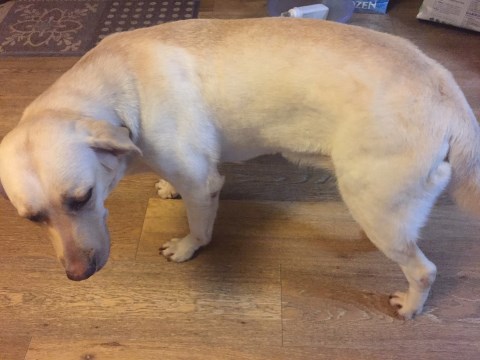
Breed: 3580-n000122-Labrador_retriever